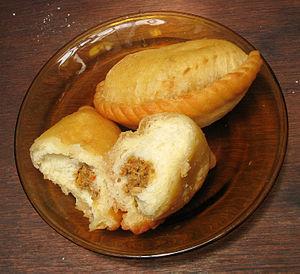
Dans la cuisine indonésienne, la panada est un chausson frit, fourré de thon épicé, ou de bonite à ventre rayé. Il est en fait dérivé de l'empanada espagnole et du pastel portugais. Elle est la spécialité de la ville de Manado, du peuple minahasa, Sulawesi du Nord, en Indonésie. Le nom vient de l'espagnol pan, « pain ».